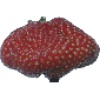
Label: strawberry_wedge